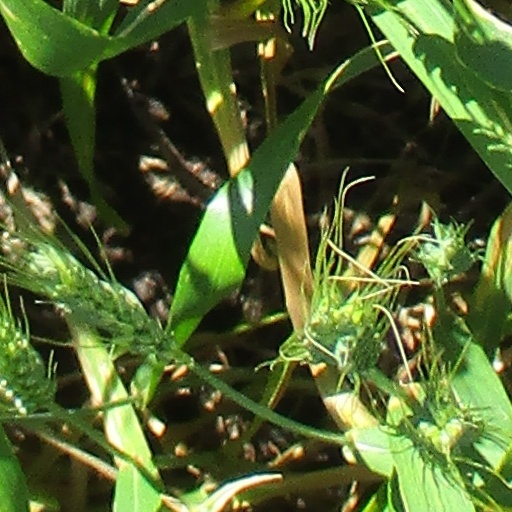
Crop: wheat